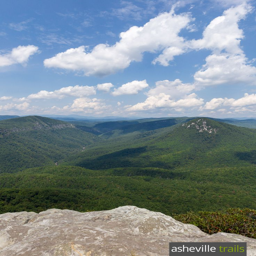
view tourist attraction and the tumbling waterfalls from the summit